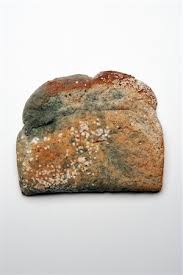
Waste category: biological